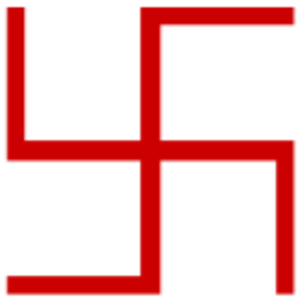
Un symbole peut être un objet, une image, un mot écrit, un son voire un être vivant, ou une marque particulière qui représente quelque chose d'autre par association, ressemblance ou convention. Par exemple, il y a des symboles pour le code de la route.